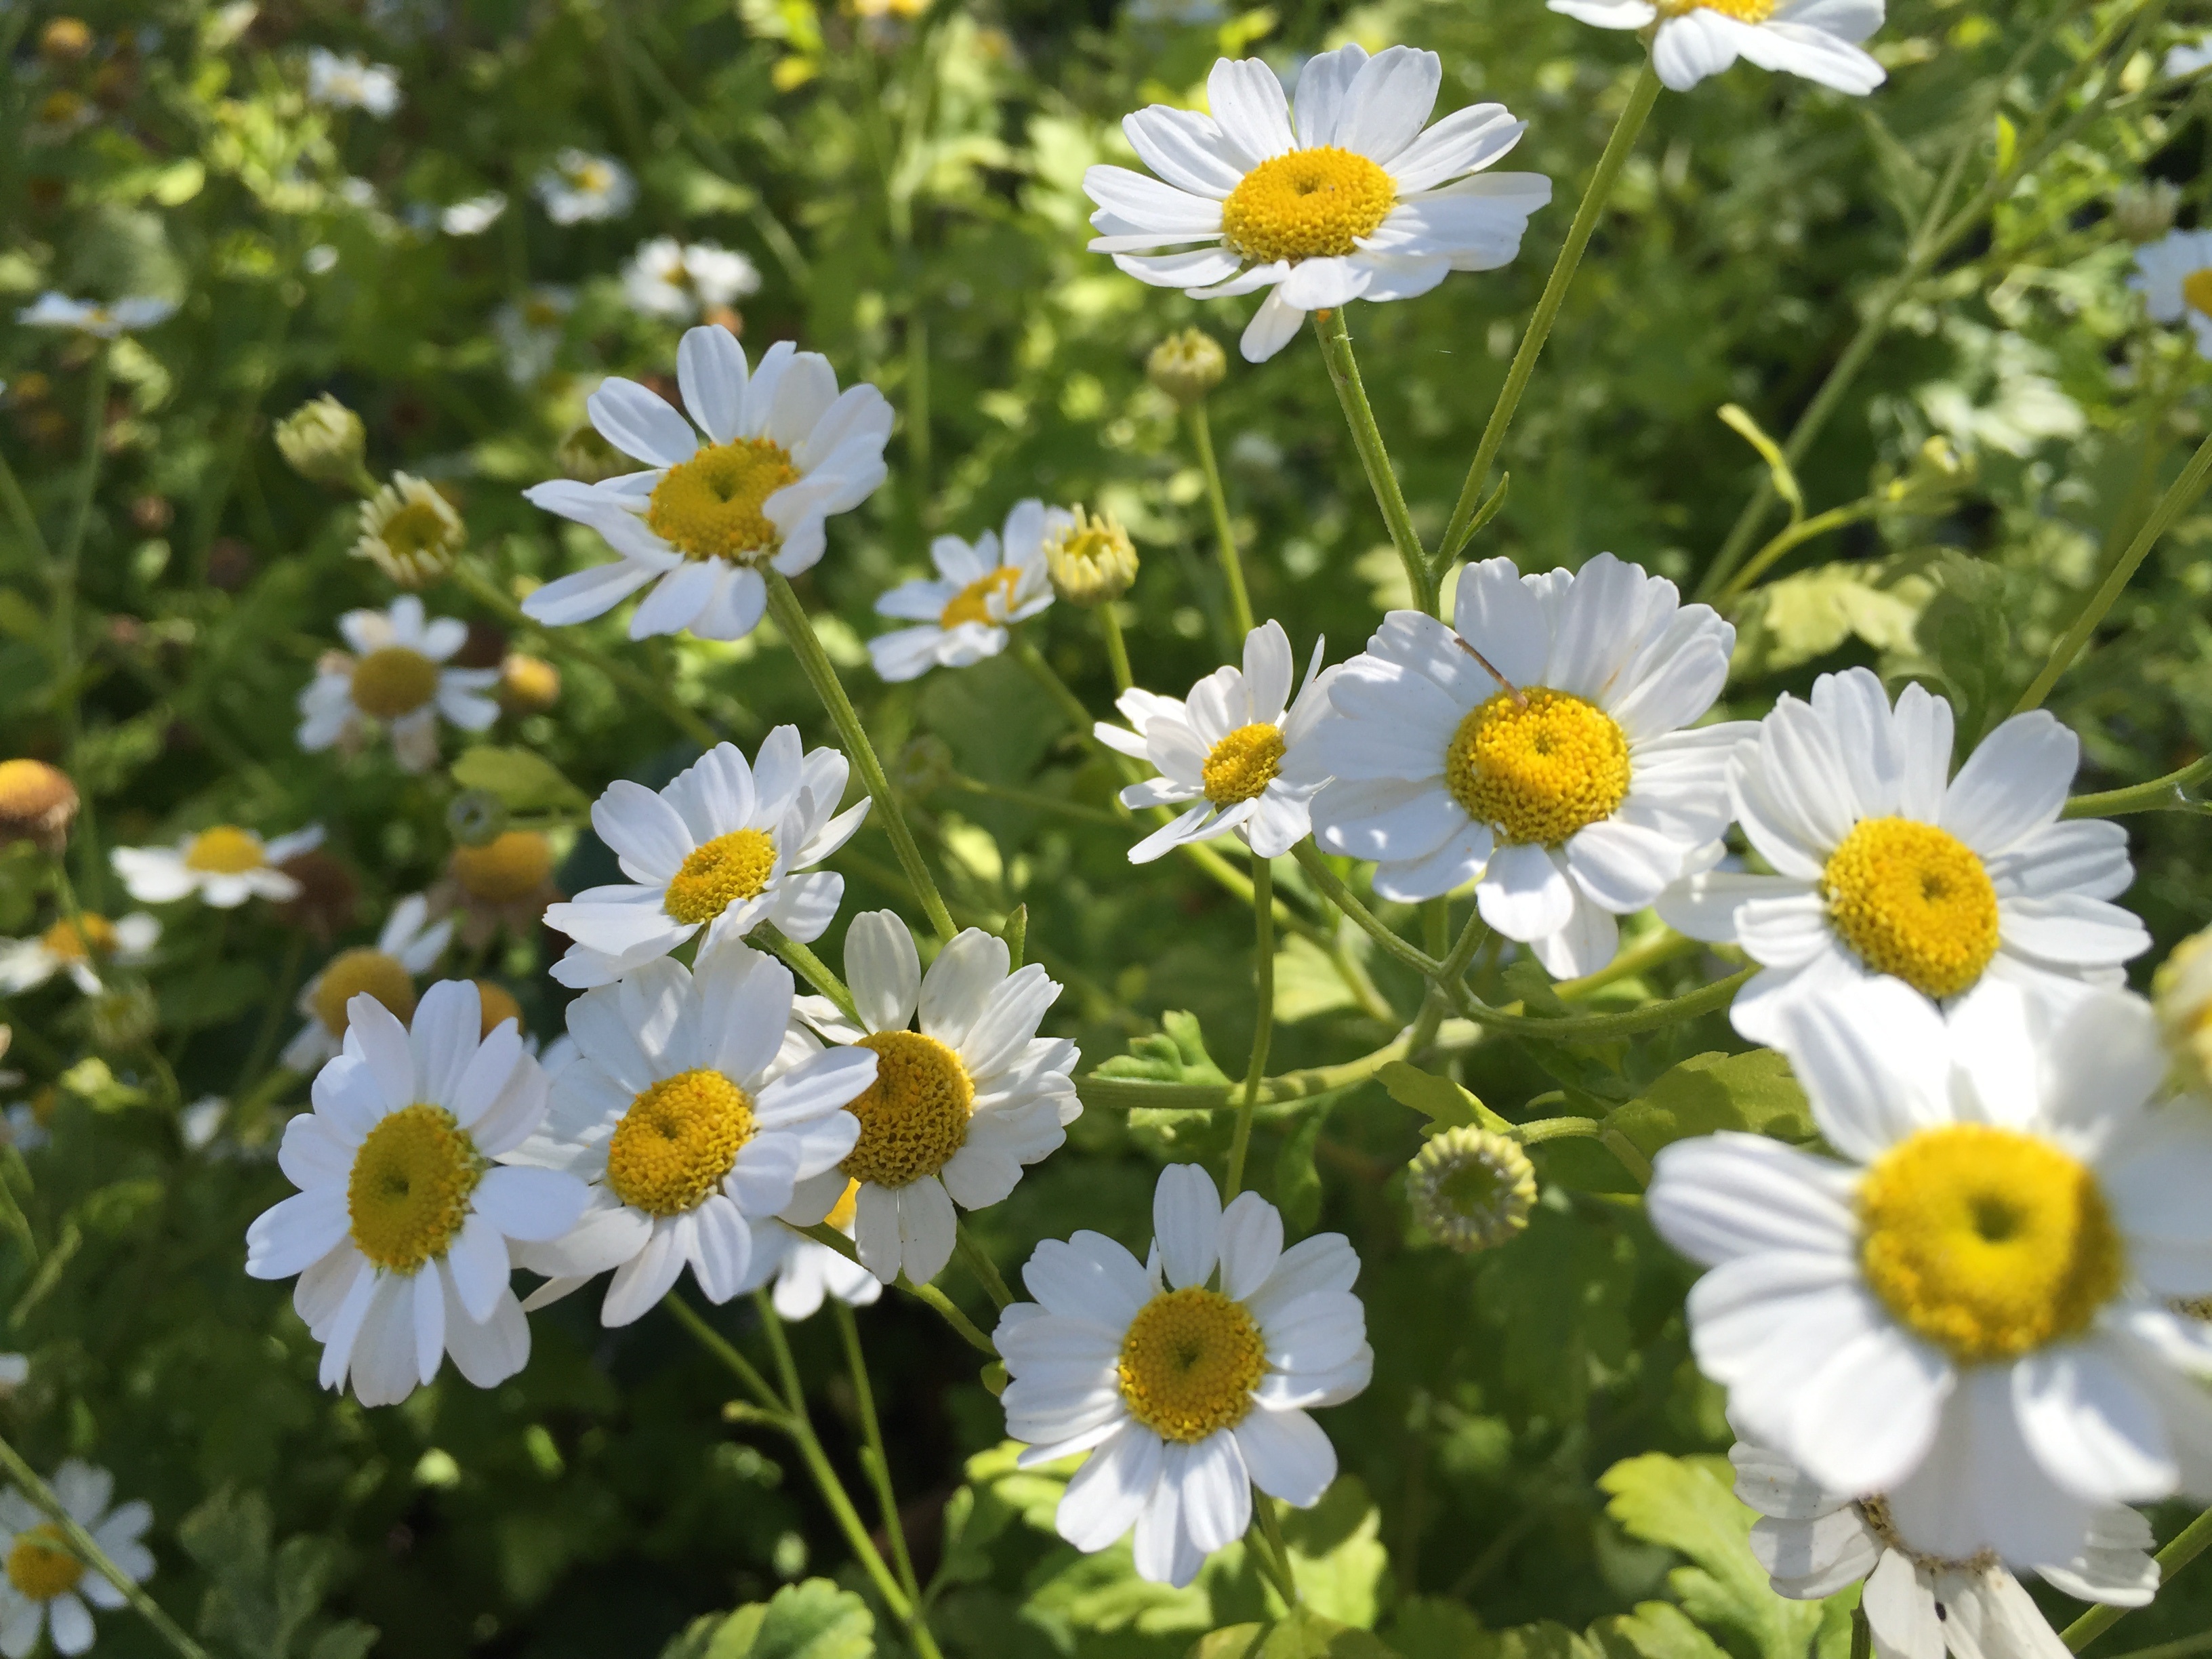
flower, plant, chamaemelum nobile, oxeye daisy, marguerite daisy, garden cosmos, flora, tanacetum parthenium, meadow, land plant, flowering plant, daisy family, daisy, field, wildflower, herb, annual plant